Steve Bernard (cricketer)

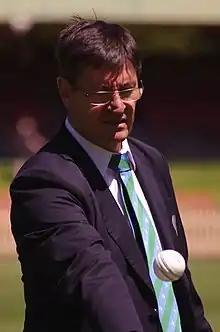
Bernard in 2014

Stephen Russell Bernard (born 28 December 1949) is an Australian cricketer and referee. He played his domestic matches for New South Wales between the 1970–71 and 1978–79 seasons.